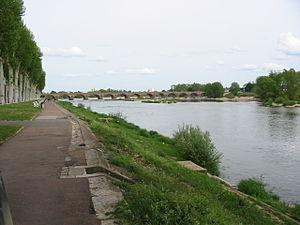
La Loire, plus long fleuve de France avec environ 1.014 kilomètres, arrose Nevers un peu avant le milieu de son cours. C'est à Nevers que s'y jettent ses affluents de l'Allier et de la Nièvre.
La levée de la Loire désigne une digue construite en bord de Loire en vue de protéger les vals des crues du fleuve.